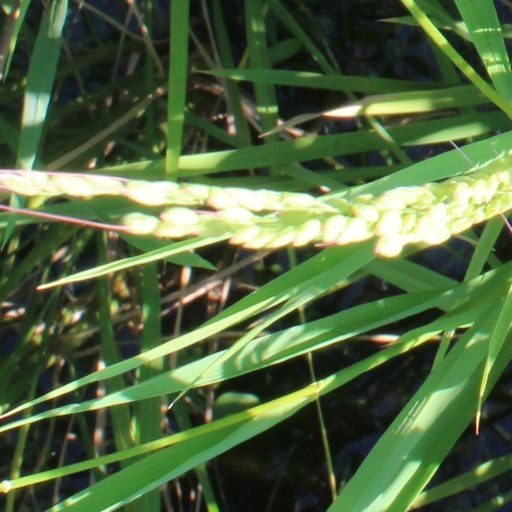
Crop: rice